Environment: real
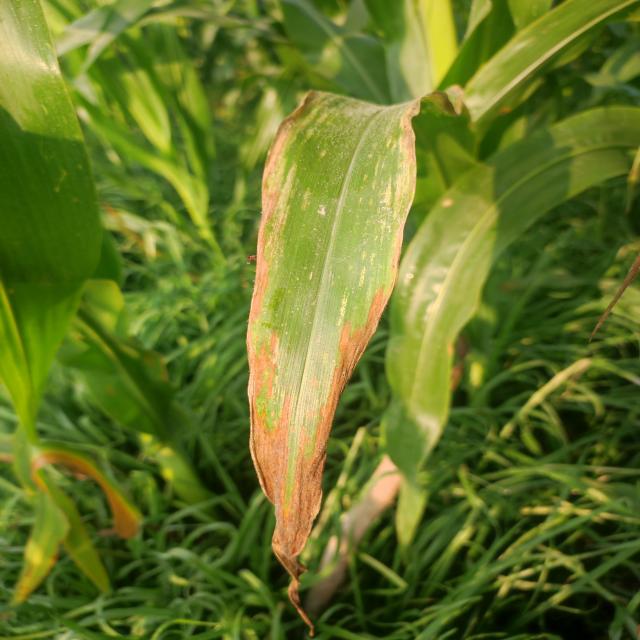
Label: potassium_deficiency